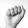
ASL letter: A